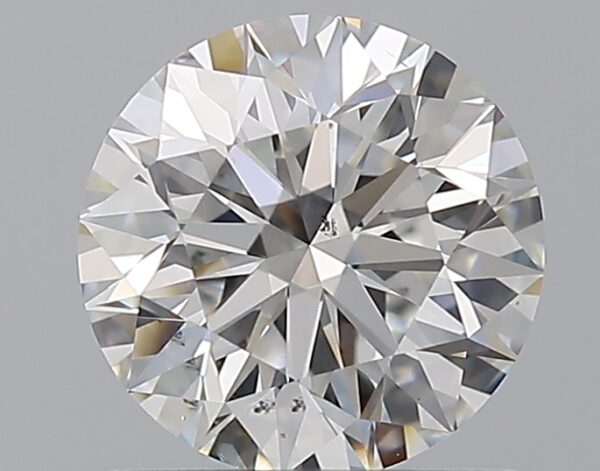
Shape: round
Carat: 1
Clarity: SI1
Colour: F
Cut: EX
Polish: EX
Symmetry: EX
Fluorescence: N
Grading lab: GIA
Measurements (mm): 6.39 x 6.42 x 4.01